Philip Delaquis

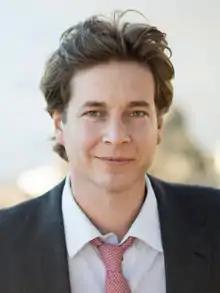
Philip Delaquis in 2013

Philip Delaquis (born 29 July 1974) is a Swiss film and theatre producer and member of the Swiss Film Academy and the European Film Academy.